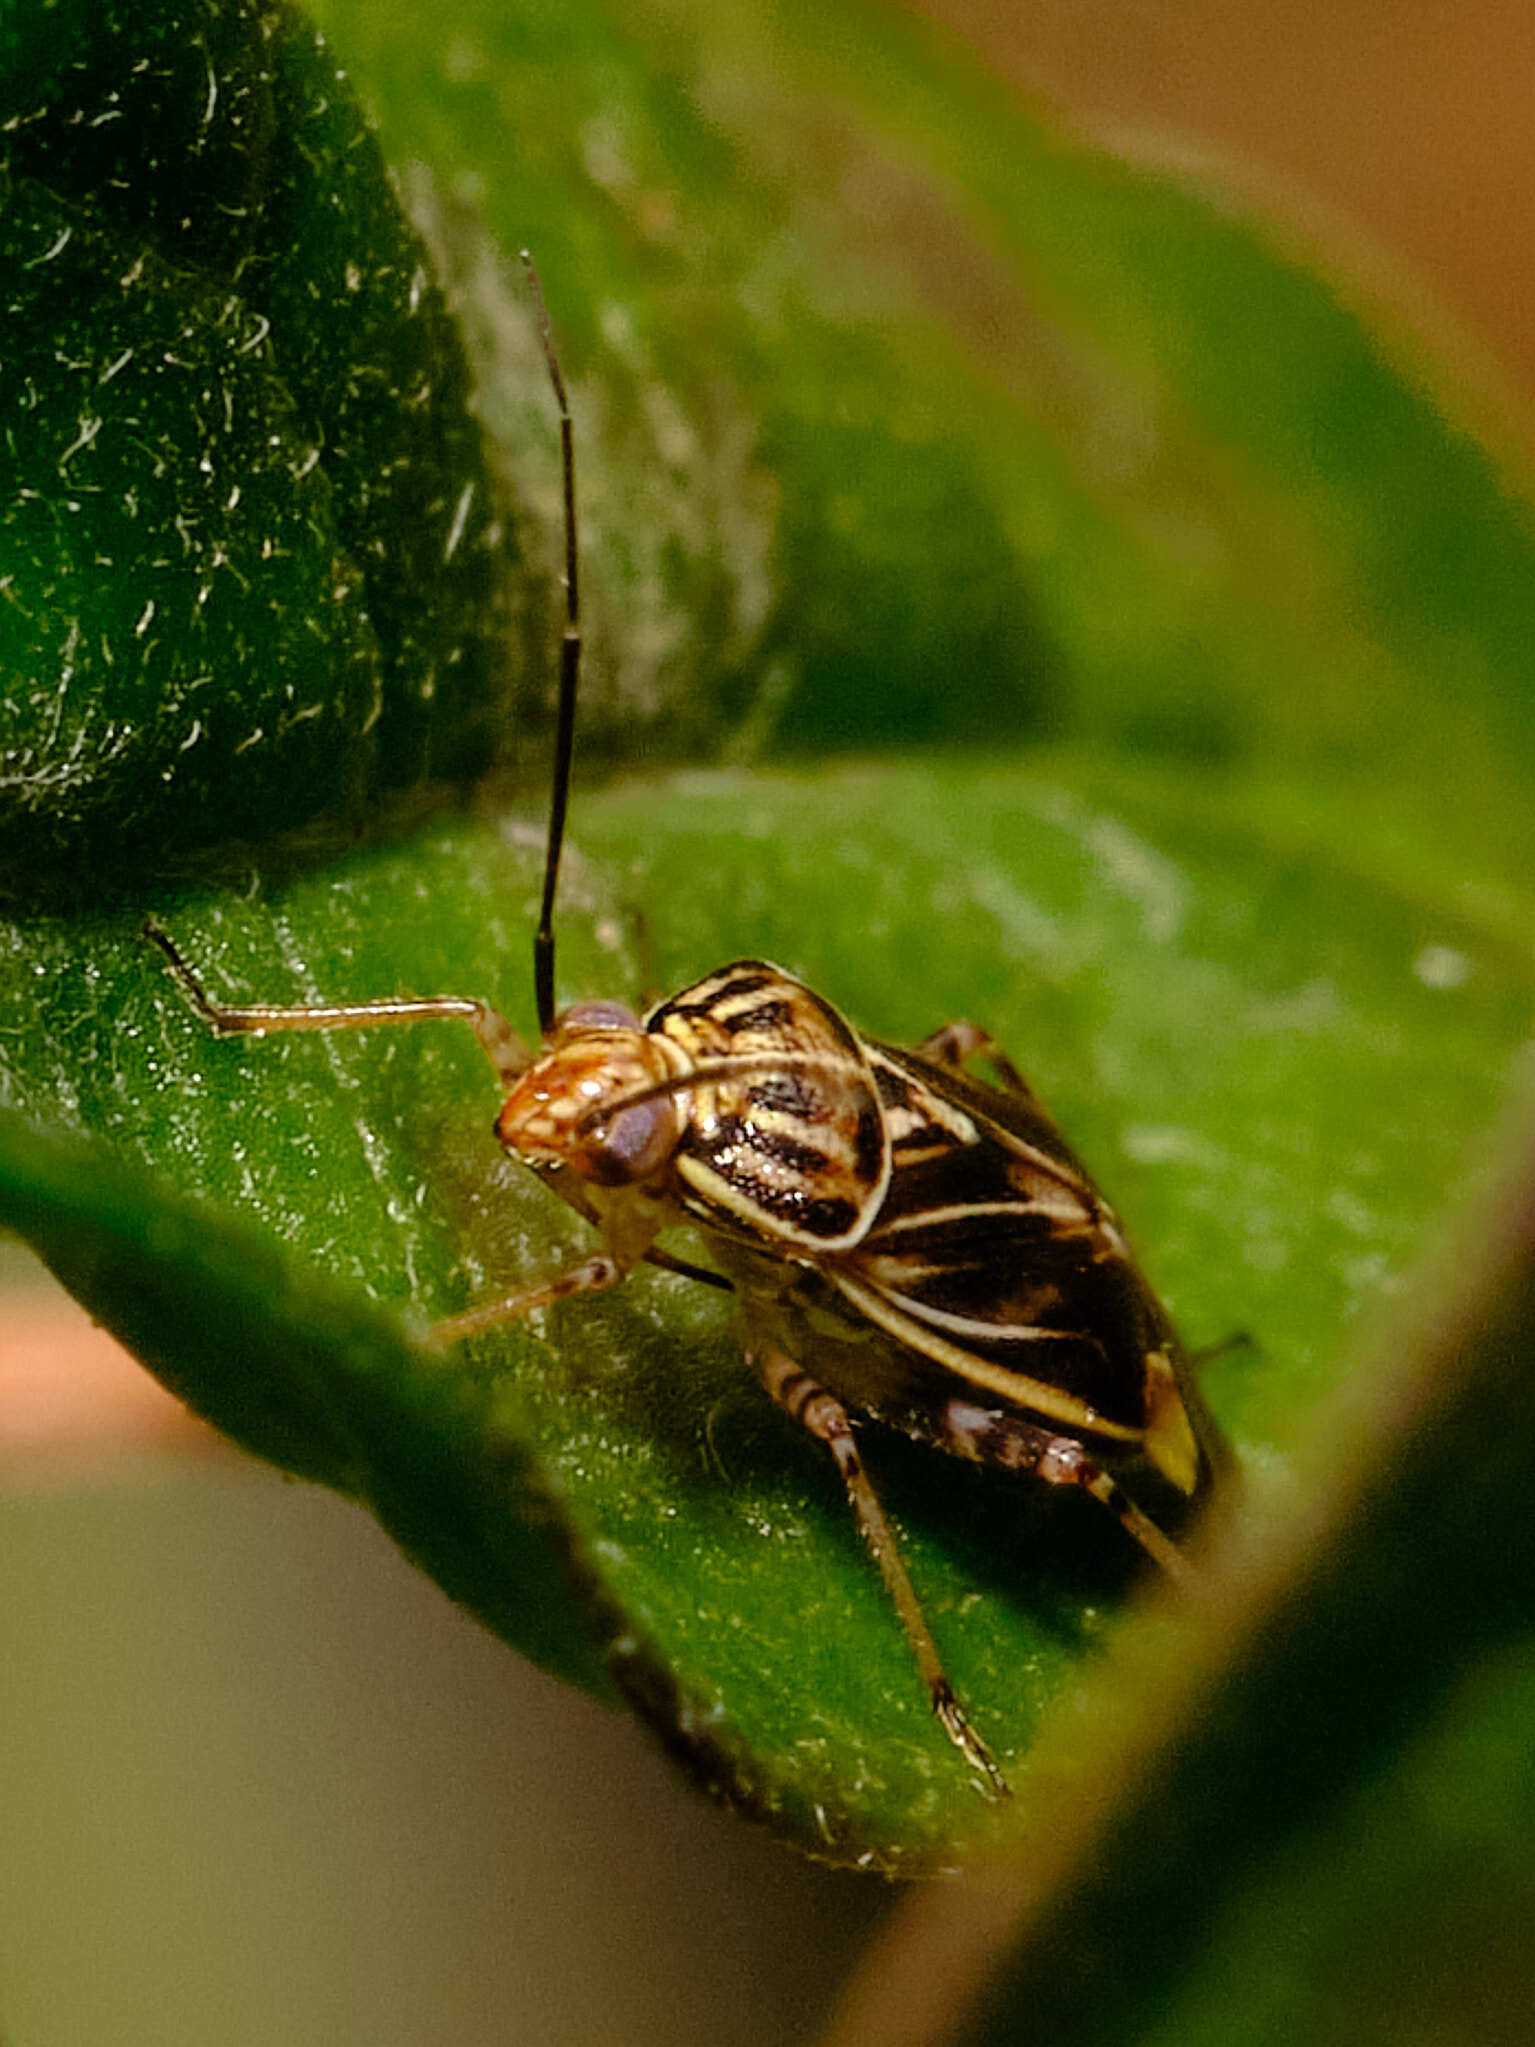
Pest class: lygus_bug